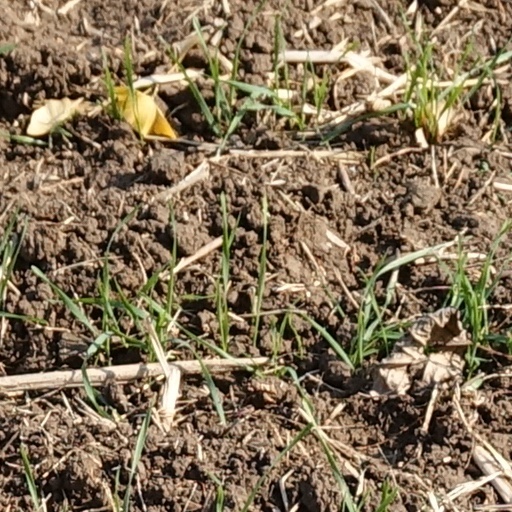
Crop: wheat